Romanian units of measurement

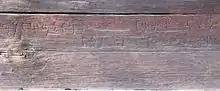
""This is the fathom from Craiova of eight palms, Bujorianu"". Inscription on the wooden church in Mănăilești-Moșteni, Vâlcea county.

The measures of the old Romanian system varied greatly not only between the three Romanian states (Wallachia, Moldavia, Transylvania), but sometimes also inside the same country. The origin of some of the measures are the Latin (such as "iugăr" unit), Slavic (such as "vadră" unit), Greek (such as "dram" unit) and Turkish (such as "palmac" unit) systems.